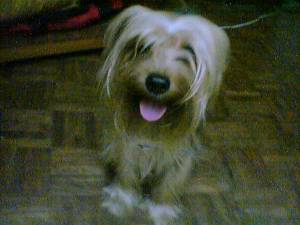
Breed: yorkshire terrier